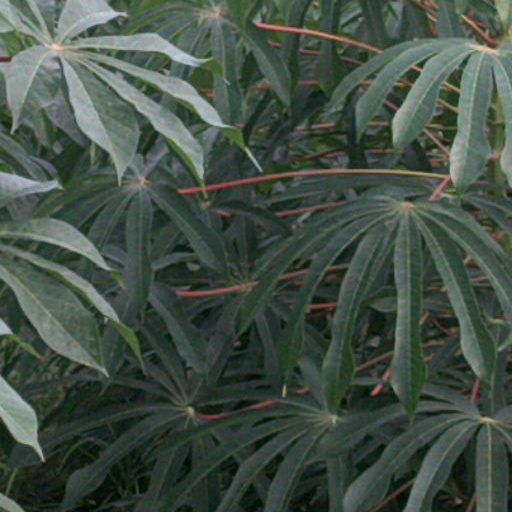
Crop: cassava